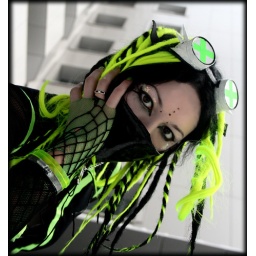
cyber goth girl in green